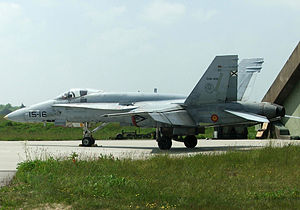
Boeing / Militærfly i produktion
En Boeing F-18 Hornet
Spansk F-18 Hornet på Flyvestation Skrydstrup
Boeing er en amerikansk producent af flyvemaskiner til såvel den civile som den militære sektor. Firmaets måske mest kendte produkt er Boeing 747, populært kaldet jumbojet.